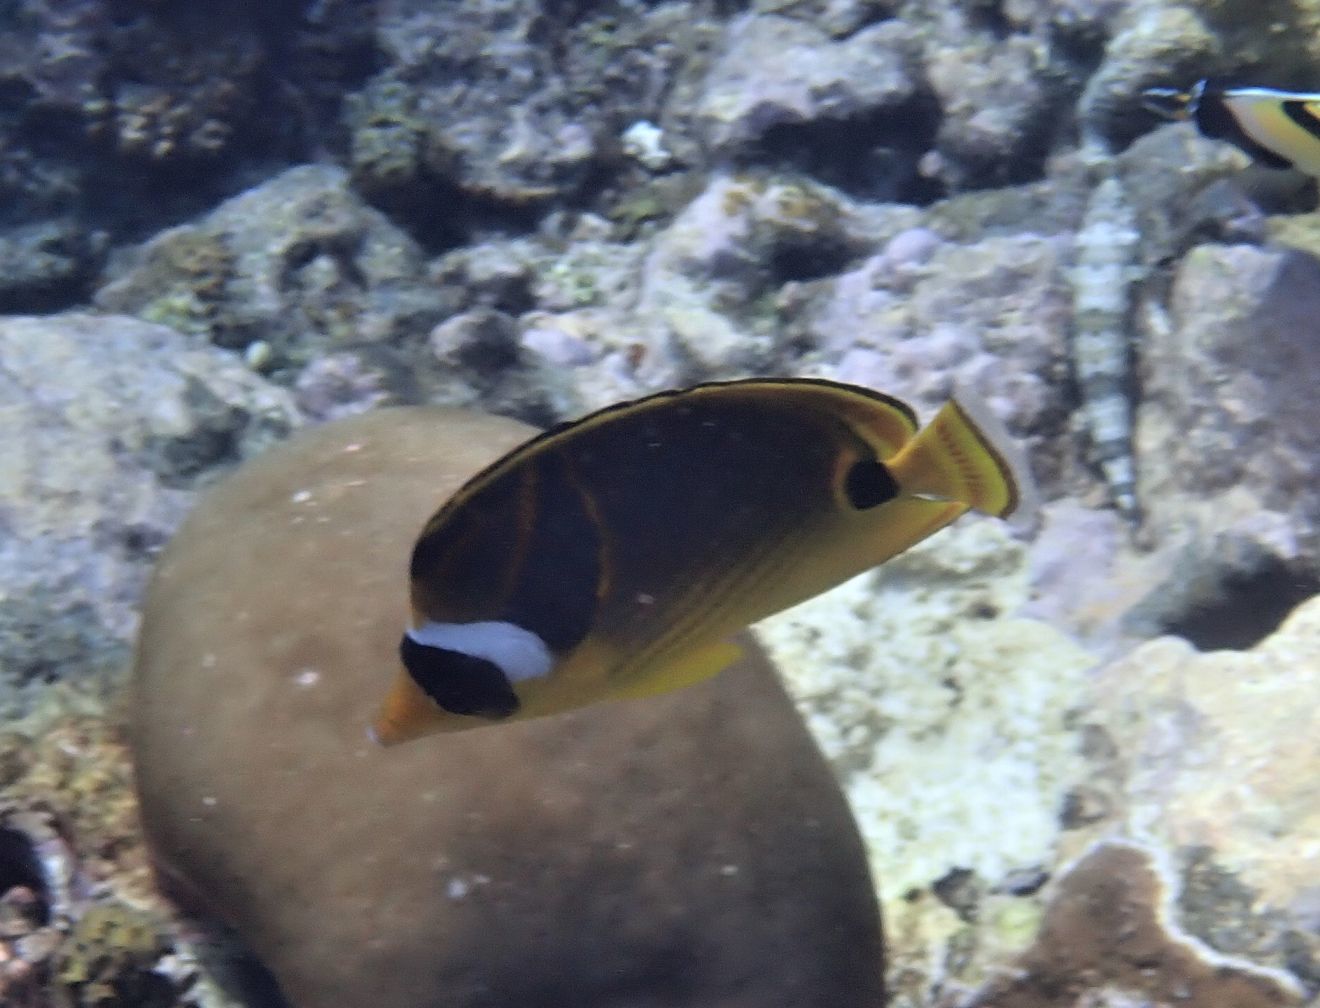
Chaetodon lunula (Raccoon Butterflyfish)